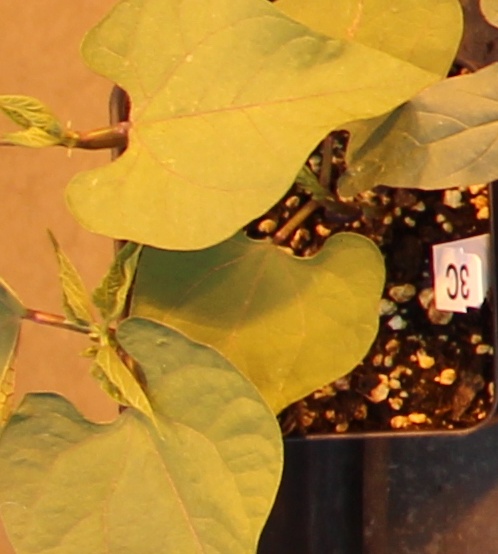
Label: Blackbean